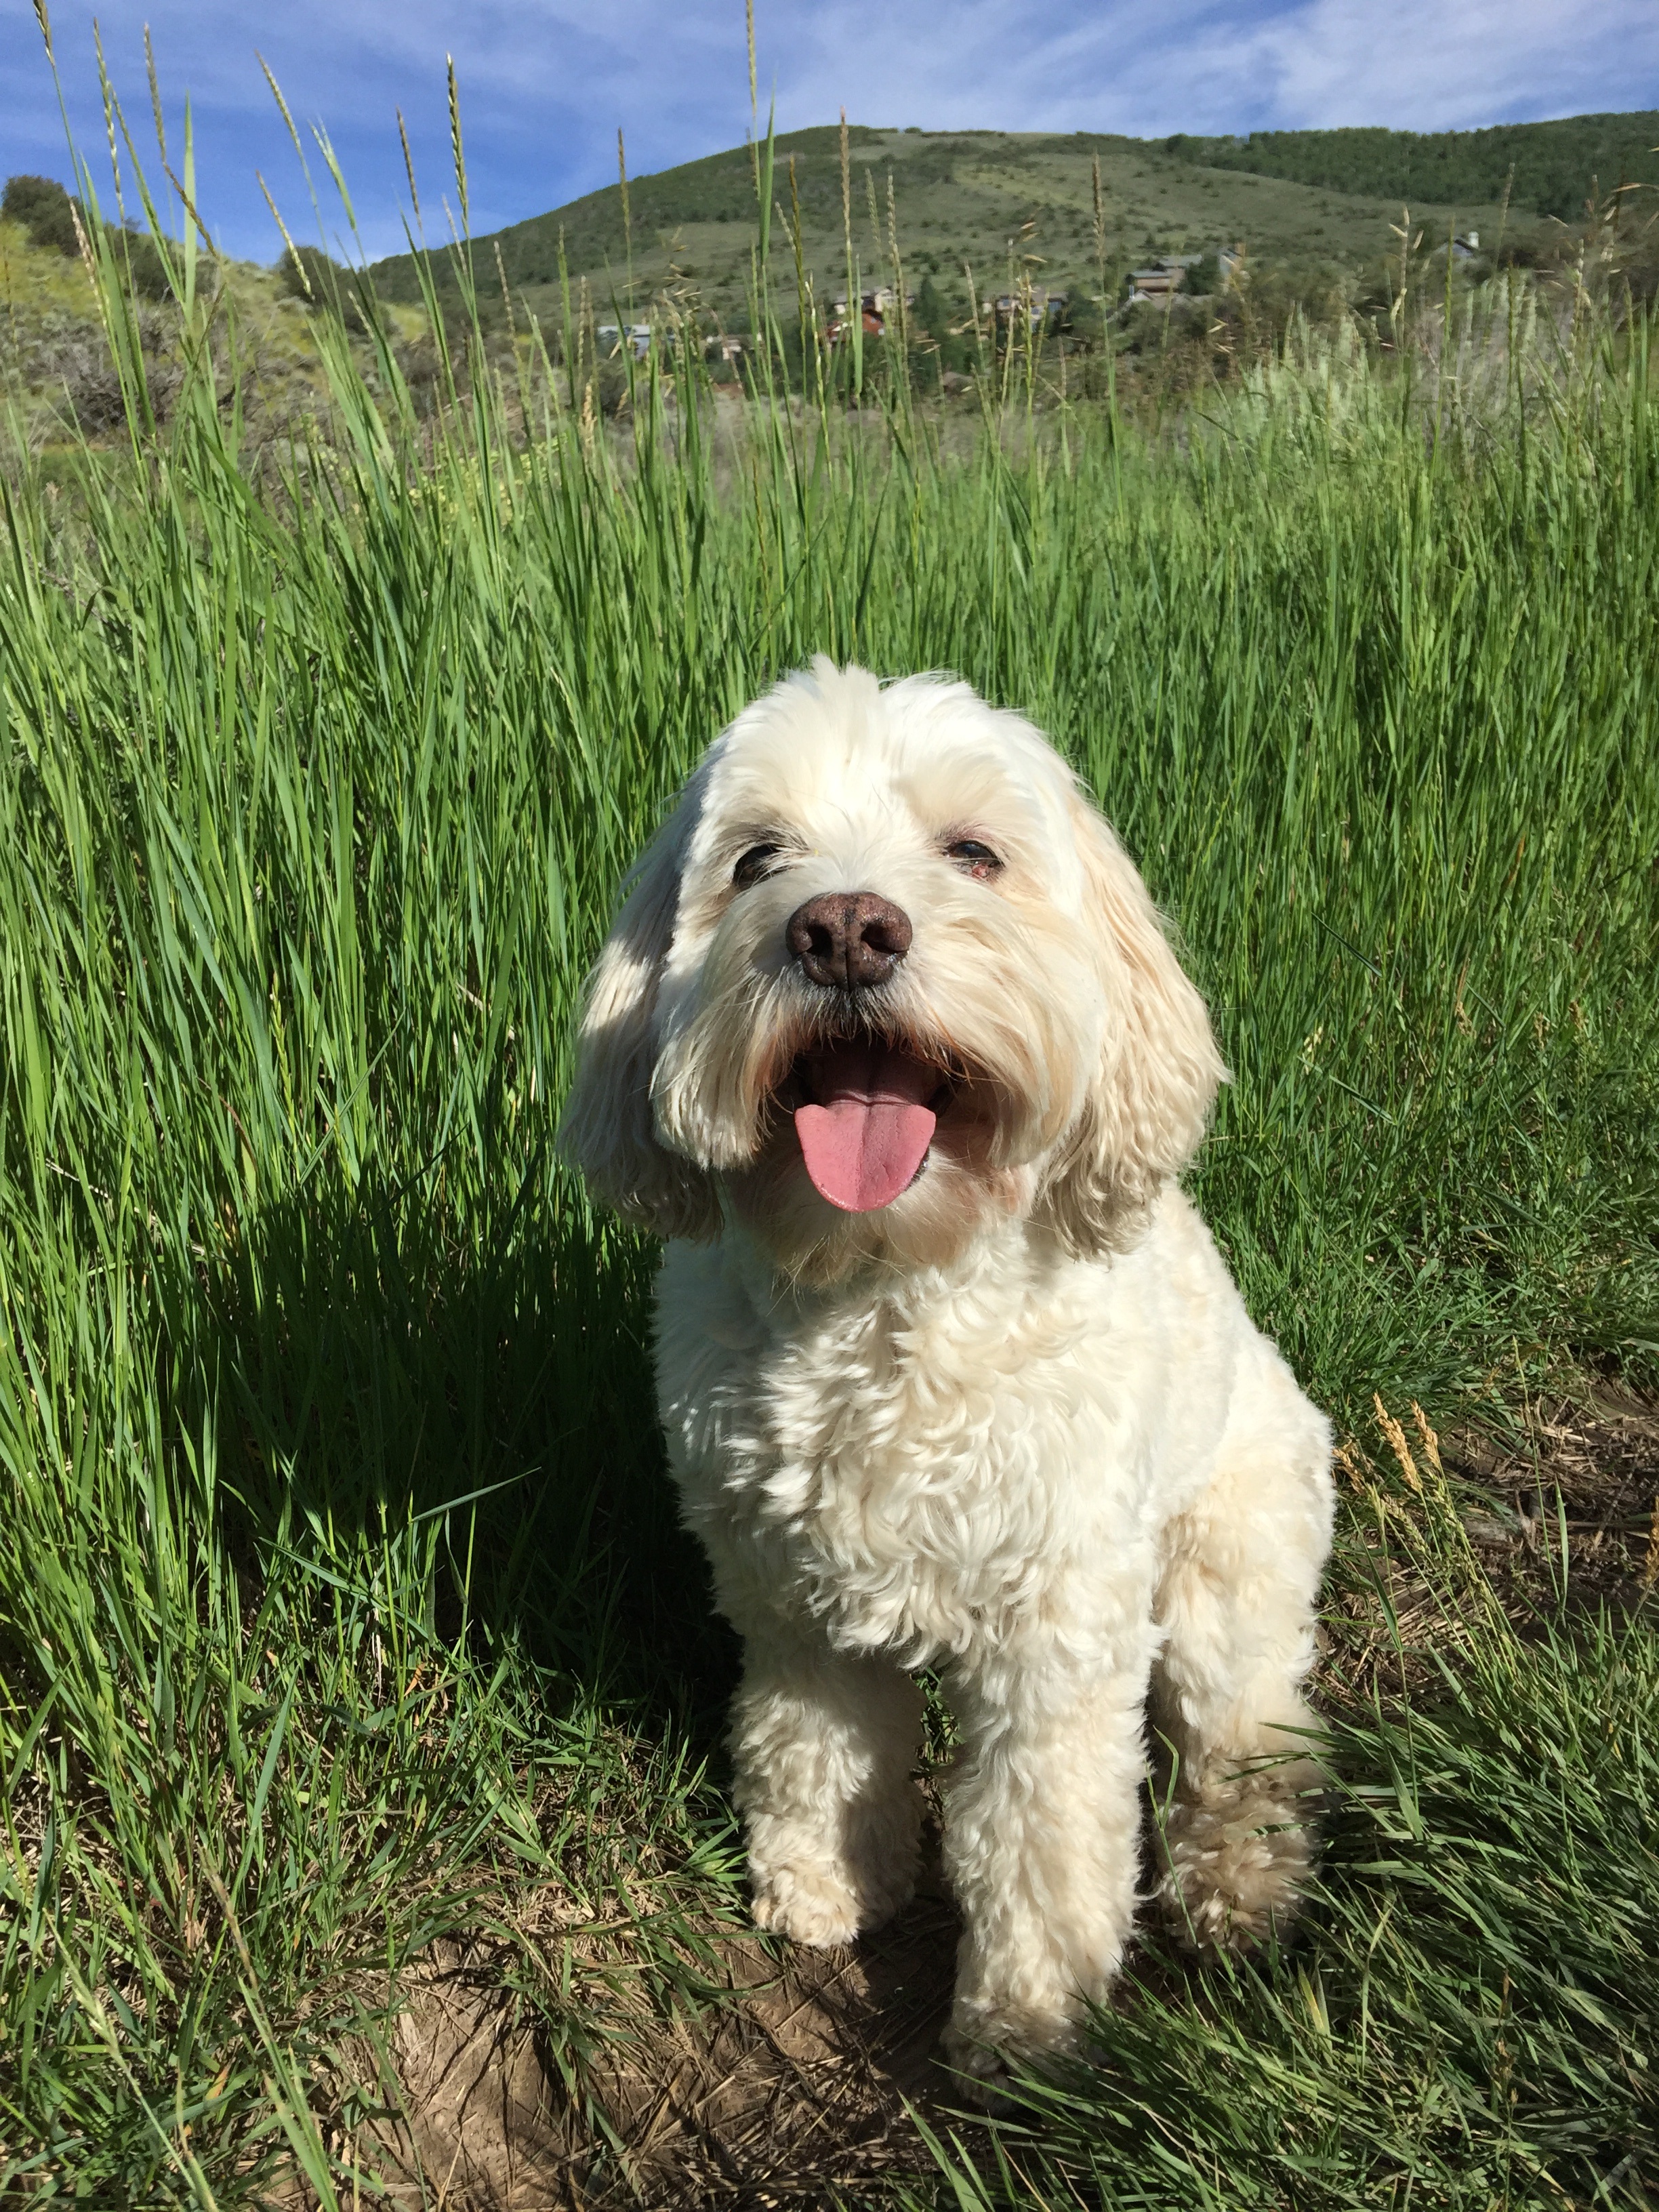
white, puppy, dog, animal, cute, canine, summer, love, gift, pet, portrait, young, spring, small, mammal, flowers, vertebrate, funny, domestic, adorable, dog breed, lhasa apso, breed, pup, bichon, bichon frise, miniature poodle, cockapoo, tibetan terrier, bolognese, havanese, dog like mammal, schnoodle, dandie dinmont terrier, l wchen, glen of imaal terrier, dog crossbreeds, poodle crossbreed, lagotto romagnolo